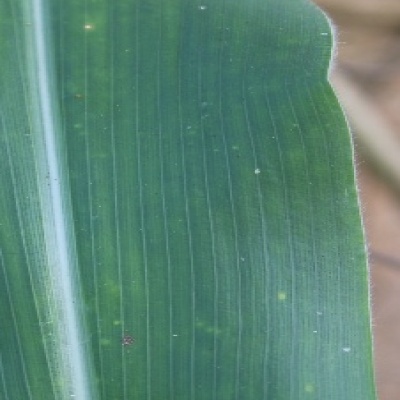
Label: Corn_(Maize)___Leaf_Spot